Disc golf

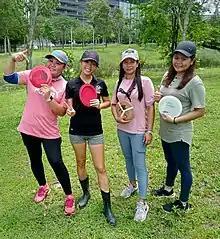
Women at the 2021 WGE event in Malaysia

Several companies have started programs and websites to help attract women to the sport. The PDGA Women's Committee is "Dedicated to Attract, Encourage, and Retain Female Participation in Organized Disc Golf Events". The PDGA Women's Committee set historical records on 12 May 2012 by running the Inaugural Women's Global Event that attracted 636 female players in 24 states and 4 countries. The Women's Global Event was expected to take place every two years from 2014, with hopes of increasing the number of participants. The 2021 Women's Global Event had 99 registered tournaments that spanned the globe, from Minnesota to Malaysia, with a combined turnout of 3224 women competing in 23 different PDGA divisions.